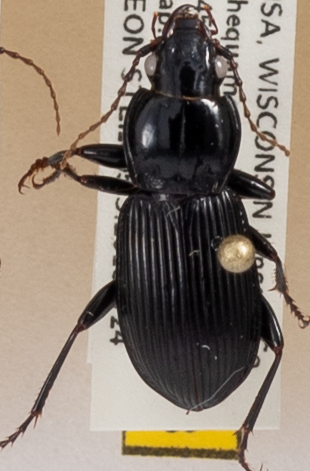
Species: Pterostichus novus
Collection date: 2018-07-24 04:00:00
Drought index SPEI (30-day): -0.71
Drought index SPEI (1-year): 0.17
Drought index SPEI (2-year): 2.09